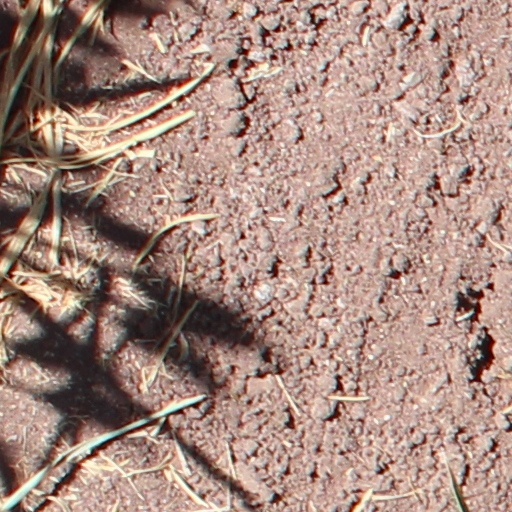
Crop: wheat